Finland

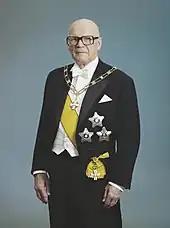
Urho Kekkonen was Finland's longest-serving president in 1956–1982.

The Soviet Union and Nazi Germany signed the Molotov–Ribbentrop Pact on 23 August 1939, which divided Europe into spheres of influence between the two dictatorships. In accordance with the pact, the Soviet Union launched the Winter War on 30 November 1939 in order to annex Finland. The Finnish Democratic Republic was set up by Joseph Stalin at the beginning of the war to govern Finland after Soviet conquest. There was widespread international condemnation of the unprovoked attack and it led to the Soviet Union being expelled from the League of Nations. The Red Army was defeated in numerous battles, most notably the Battle of Suomussalmi. After two months of negligible progress on the battlefield, as well as heavy losses in men and material, Soviet forces began to advance in February and reached Vyborg in March. The Moscow Peace Treaty was signed on 12 March 1940, and the war ended the following day. Finland had defended its independence, but ceded 9% of its territory to the Soviet Union. Between 1939 and 1944, some 400,000 people were evacuated from Karelia.